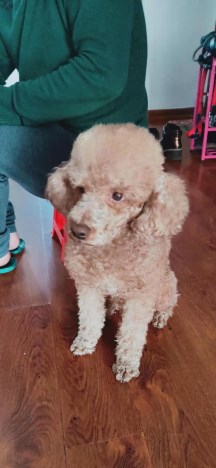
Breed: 7449-n000128-teddy